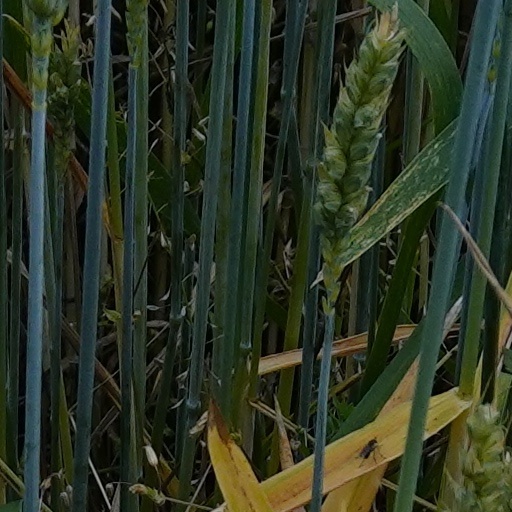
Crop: wheat